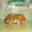
Label: hamster